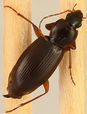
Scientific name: Synuchus impunctatus
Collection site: Bartlett Experimental Forest NEON (BART), plot BART_068